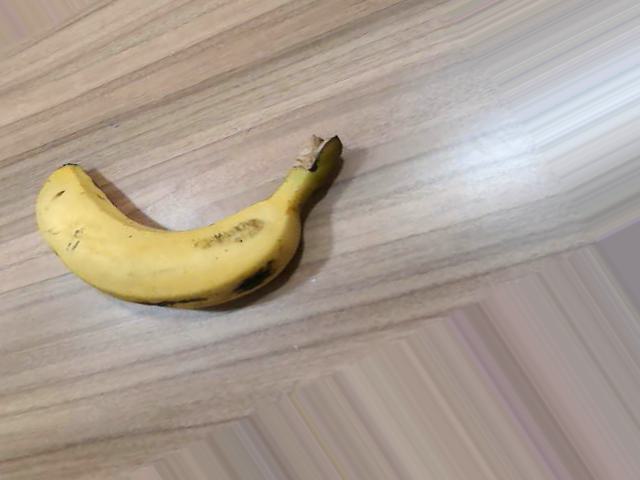
Label: Ripe_Banana